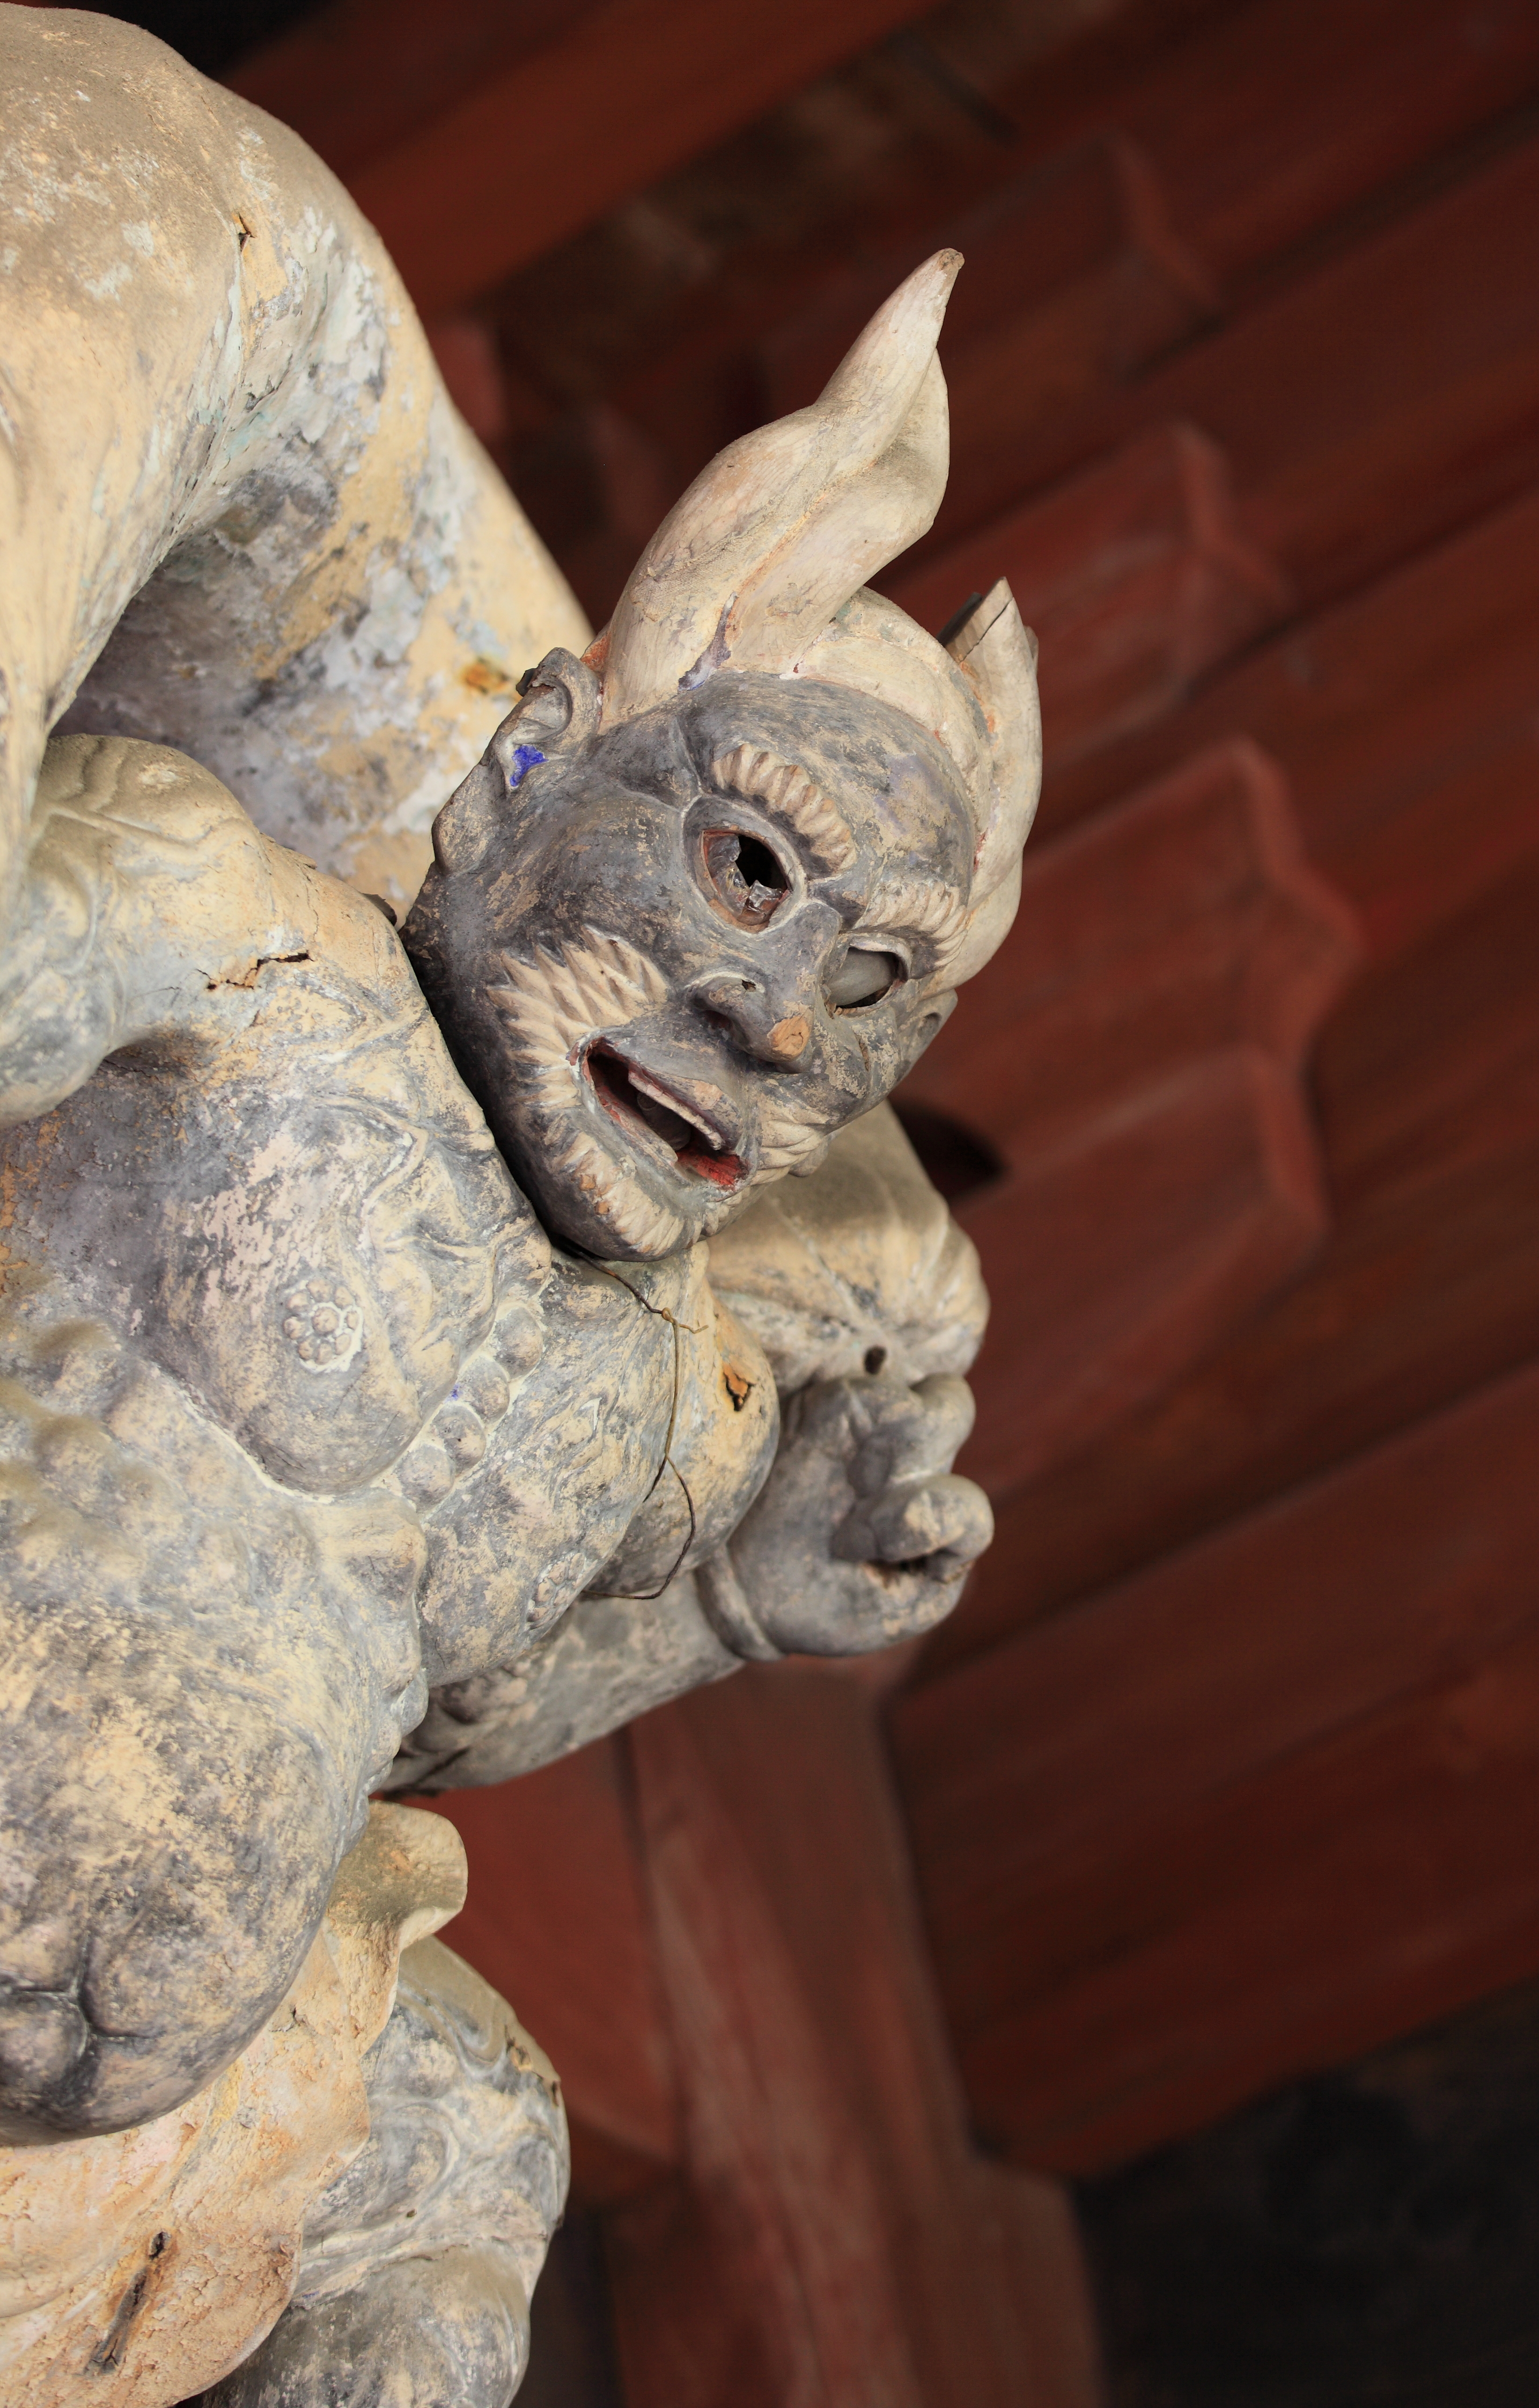
wood, monument, statue, high, lion, gargoyle, sculpture, art, temple, 5d, hires, carving, markii, hi, res, resolution, ibaraki, sakuragawa, yakuohin, fujin